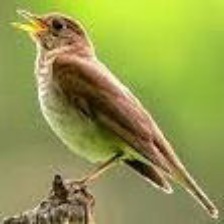
Species: VEERY
Scientific name: CATHARUS FUSCESCENS